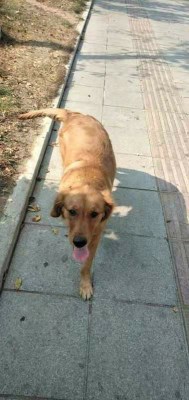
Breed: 5355-n000126-golden_retriever